Belau Air

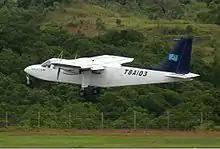
Islander of Belau Air in 2004

Belau Air, Inc. is a Palauan airline with its headquarters in Koror City. Belau Air is the only air carrier operating solely throughout the island nation of Palau, having its hub at Roman Tmetuchl International Airport in the state of Airai nearby the country's main city and former capital Koror. Belau Air currently owns only one small plane, a modified Cessna 206, which can hold up to five passengers. The service makes daily flights to the Palauan states of Peleliu and Angaur, both of which are small island communities southwest of the State of Koror. The plane is also used for tourism and offers tours throughout Palau's Rock Islands. The airline does not travel internationally, and other airlines are used to travel into and out of Palau.